Term (architecture)

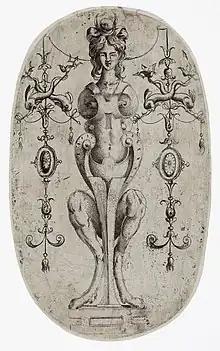
Terminal Figure: Sphinx with crescent in her hair, Jean Mignon, 1540s

In Classical architecture and in art a term or terminal figure (: terms or termini) is a human head and bust that continues down as a square tapering pillar-like form. It is usually distinguished from a herm, which has a head and shoulders only, but the two words may be used rather loosely and interchangeably.